Knap Hill

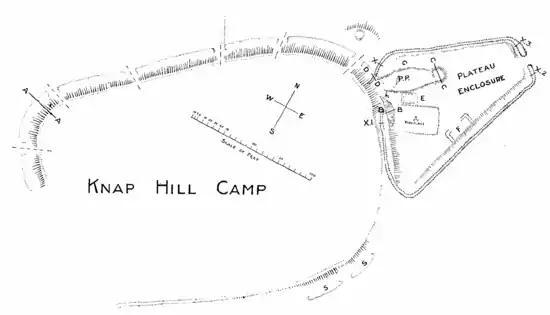
plan

Knap Hill is in Wiltshire, about a mile (1.6 km) north of the village of Alton Priors. It is part of the chalk hills that form the northern rim of the Vale of Pewsey, and is flanked by Golden Ball Hill to the east, and Walker Hill to the west. Golden Ball Hill has traces of Mesolithic activity, and two other Neolithic sites are nearby: Adam's Grave, a chambered long barrow on Walker Hill, and Rybury, a causewayed enclosure, further west. The south side of the hill is the steepest, with more gradual slopes to the north and west. A narrow neck of land connects it to Golden Ball Hill to the east. At one time there were two round barrows inside the enclosure; one of these was destroyed in the 19th century by flint diggers. A third barrow lies just outside the causewayed enclosure, to the south-west, and a fourth barrow may also have existed to the south, though the records that refer to it may be a confused reference to the third barrow.